Hachiōji

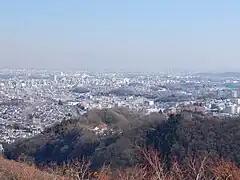
Urban area of Hachiōji

Hachiōji is located in the foothills of the Okutama Mountains of western Tokyo, about 40 kilometers west of the center of the 23 special wards of Tokyo. The city is surrounded on three sides by mountains, forming the Hachioji Basin which opens up toward the east in the direction of Tokyo. The mountain ranges in the southwest include Mount Takao (599 m) and Mount Jinba (857 m), two popular hiking destinations which can be reached by train and bus, respectively.